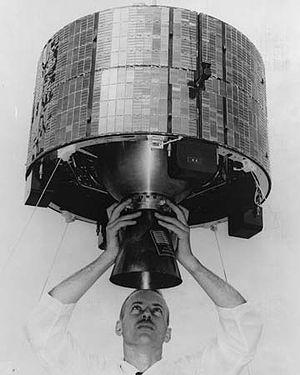
Un satellite de télécommunications est un satellite artificiel placé dans l'espace pour des besoins de télécommunications. Selon le besoin il circule sur une orbite géostationnaire, une orbite terrestre basse ou une orbite de Molnia d’où il relaie le signal émis par des stations émettrices vers des stations réceptrices. Les télécommunications par satellite constituent la première application commerciale de l'ère spatiale avec le lancement d'un premier satellite opérationnel en 1965. Développé initialement pour les télécommunications téléphoniques longue distance à une époque où seuls les câbles sous-marins permettaient le transport à longue distance de la voix depuis le milieu du XXᵉ siècle, il a trouvé depuis d'autres applications. Le gros de l'activité concerne la diffusion de programmes de télévision. Pour des services fixes, les satellites de communications apportent une technologie complémentaire à la fibre optique. Ils sont également utilisés pour des applications mobiles, comme des communications vers les navires ou les avions.
Syncom désigne deux familles de satellites de télécommunications américains mis en orbite respectivement en 1963 et entre 1984 et 1990. Les Syncom 1 à 3 constituent les premiers satellites de télécommunications placés en orbite géosynchrone. Il s'agissait de satellites expérimentaux qui ont démontré la faisabilité et l'intérêt de ce type de relais, et constituent un jalon important dans l'histoire des satellites de télécommunications.